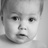
Emotion: neutral